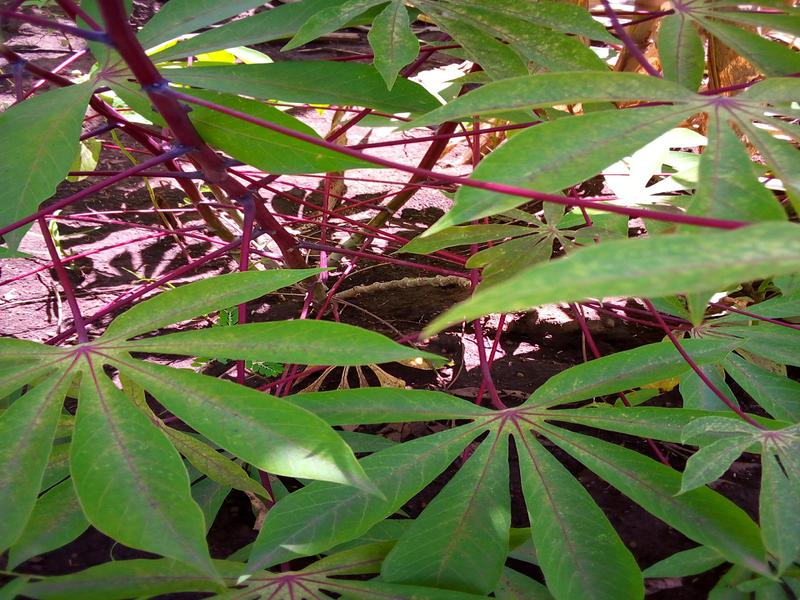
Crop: cassava
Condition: healthy